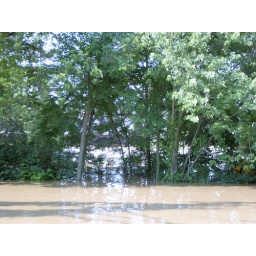
You can make out the train bridge in the background.